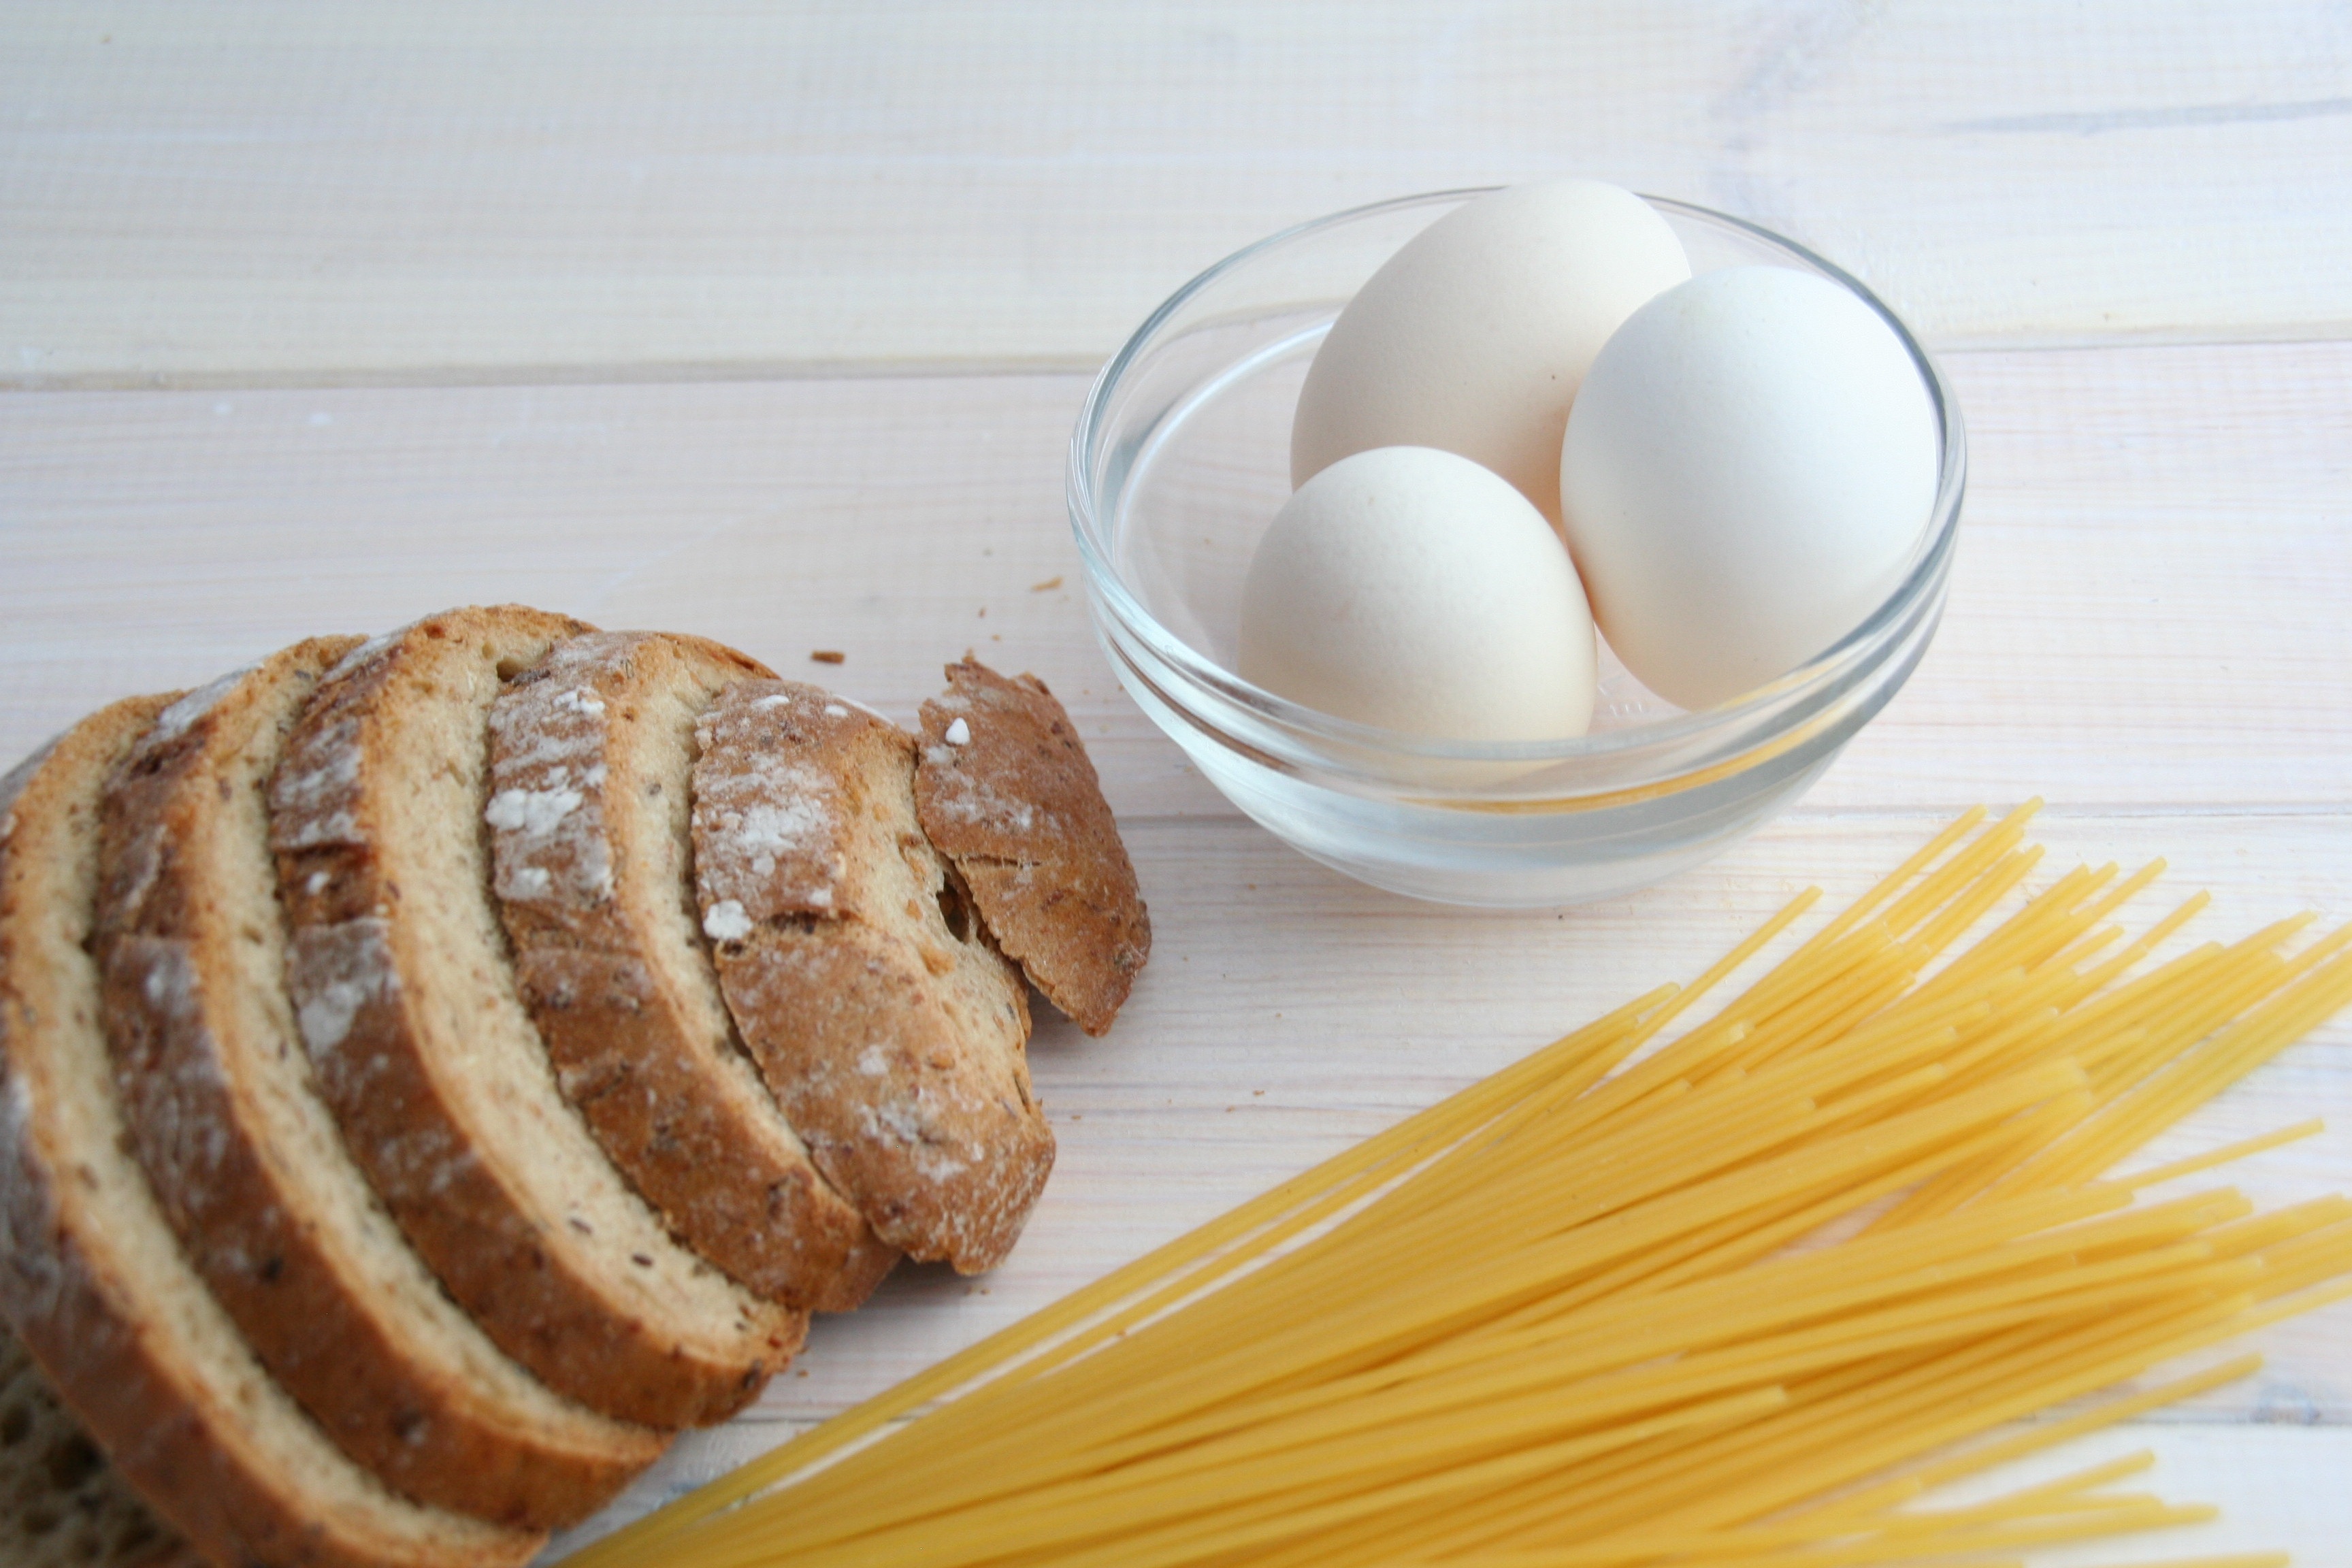
dish, meal, food, produce, kitchen, breakfast, baking, dessert, cuisine, bread, pasta, eating, eggs, flavor, grass family